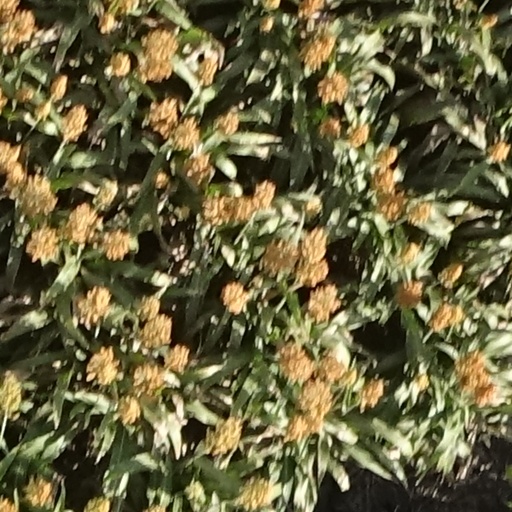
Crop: sorghum